CIÉ 141 Class

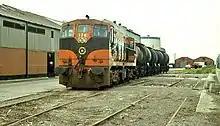
Sligo Quay working in 1983

The first of the 141 class locomotives to enter preservation was class leader 141, which was purchased by the Railway Preservation Society of Ireland with sponsorship from Murphy Models in February 2010. The sale of the locomotive was assisted by Phil Verster, the CME of Iarnród Éireann. As part of the sale, the locomotive received a repaint into its original Black & Tan livery as B141 at Inchicore workshops, where it was held in store.